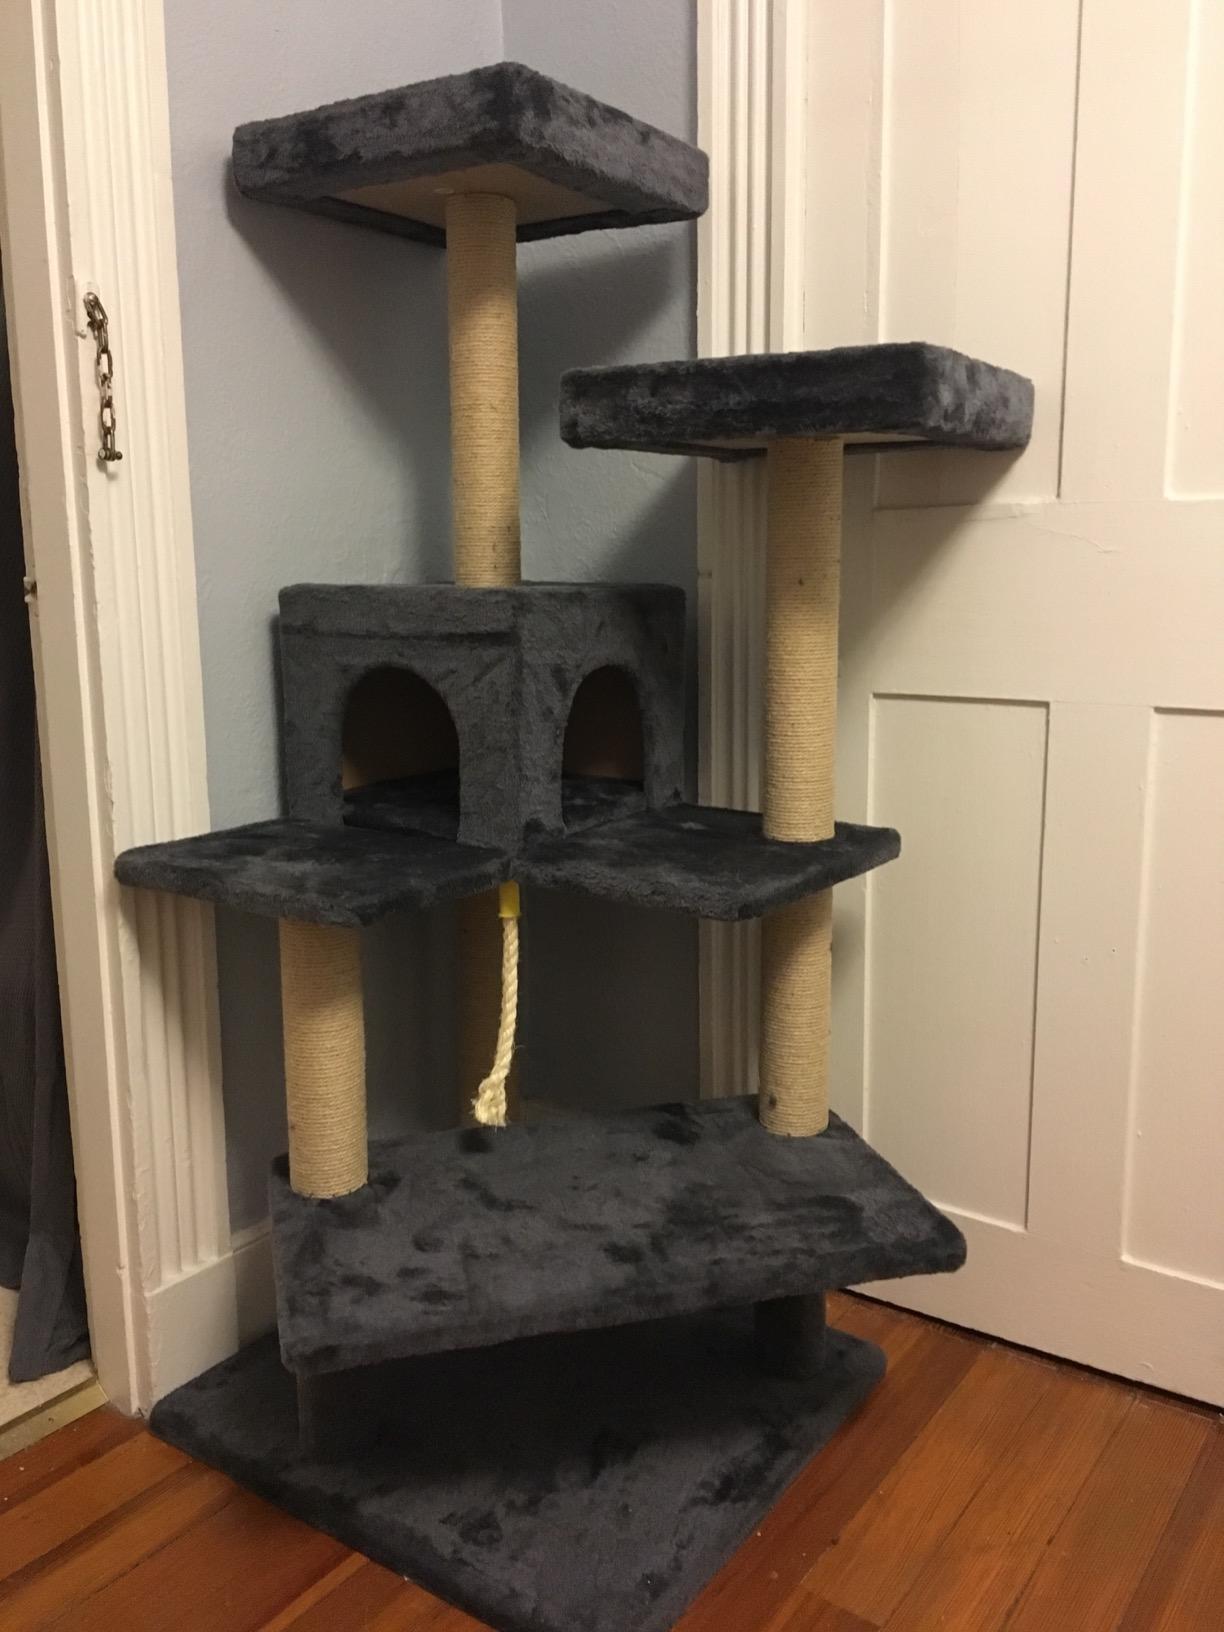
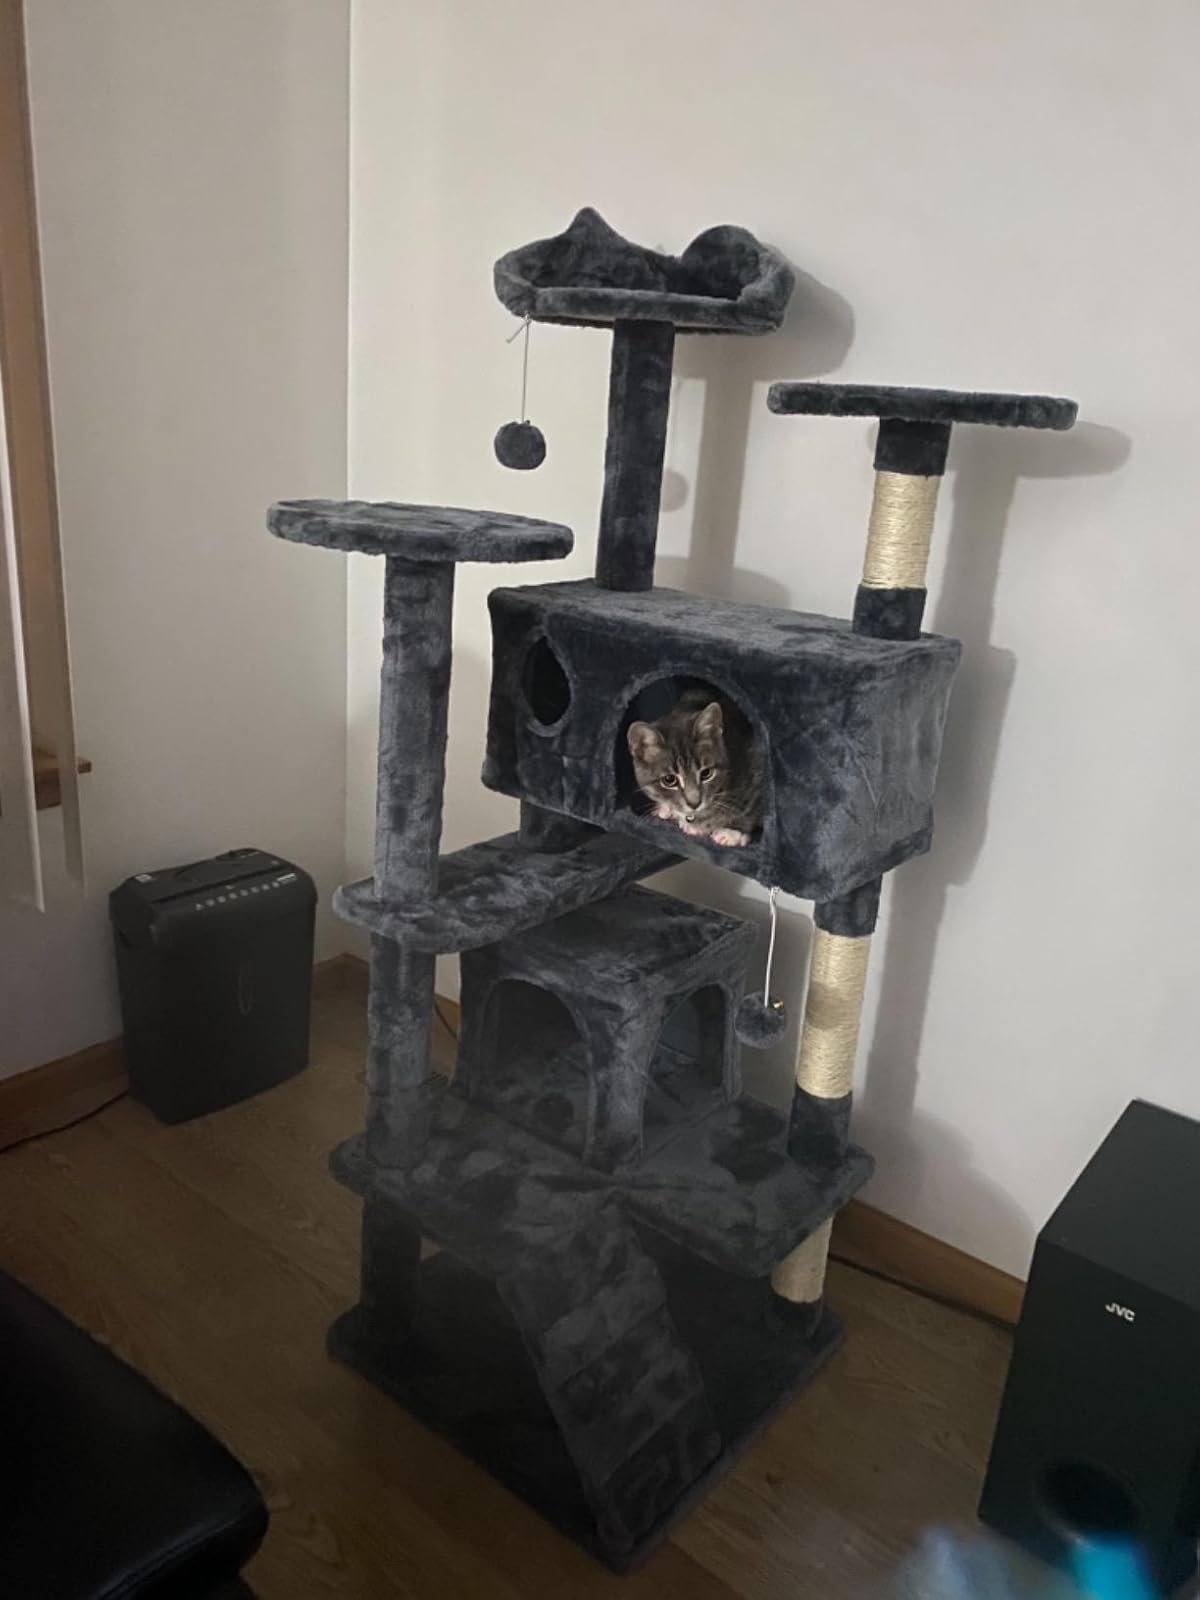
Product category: items_cat tree
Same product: no